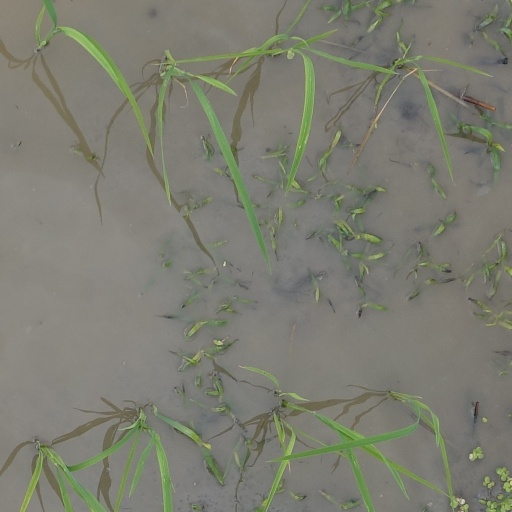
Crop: rice